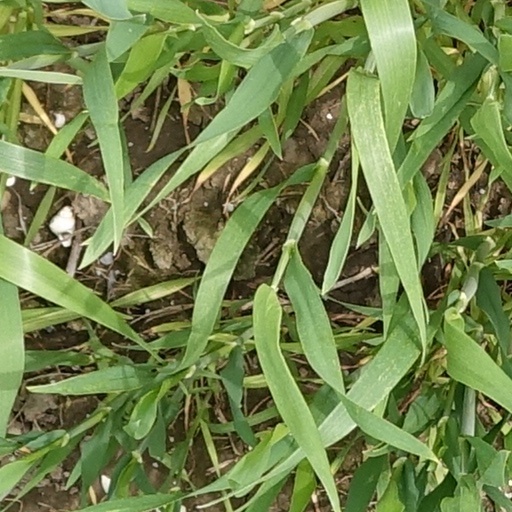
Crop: wheat